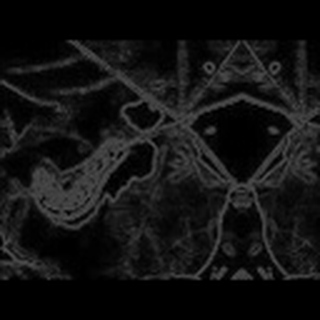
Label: cotton_army_worm